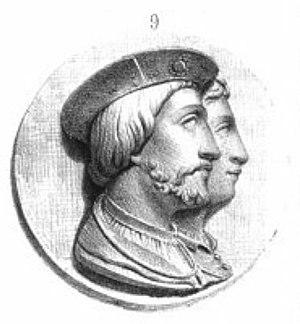
Album du Dauphiné - tome IV, litographie des Dauphins
Jean II de la Tour du Pin dit Jean II de Viennois fut dauphin de Viennois et comte d'Albon, comte de Gapençais, comte de Vienne, seigneur de la Tour de 1306 à 1319. Il était fils d'Humbert Iᵉʳ, dauphin de Viennois et seigneur de la Tour du Pin, et d'Anne d'Albon, dauphine de Viennois.